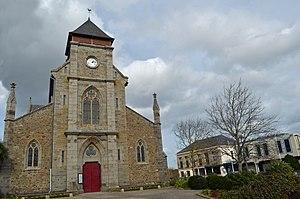
Église et Mairie de TREGUEUX
Trégueux [tʁegø] est une commune française située près de Saint-Brieuc dans le département des Côtes-d'Armor, en région Bretagne.